Garrett Hartley

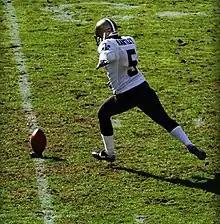
Hartley on November 16, 2008, in a game against the Kansas City Chiefs

Hartley was signed by the New Orleans Saints on October 29, 2008, to replace Taylor Mehlhaff, who was released. He played in his first game on November 9, 2008, against the Atlanta Falcons. Hartley came out strong, booting 13 for 13 field goal attempts for the 2008 season. He was expected to be the Saints starting kicker for the 2009 season. However, Hartley was given a 4-game suspension after testing positive for a banned stimulant, Adderall.